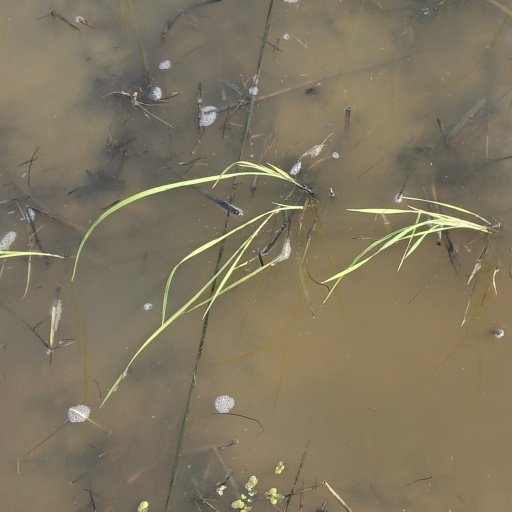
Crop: rice